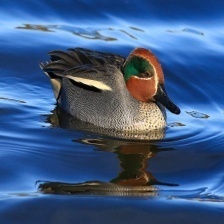
Species: TEAL DUCK
Scientific name: ANAS CRECCA
ImageNet parent category: drake